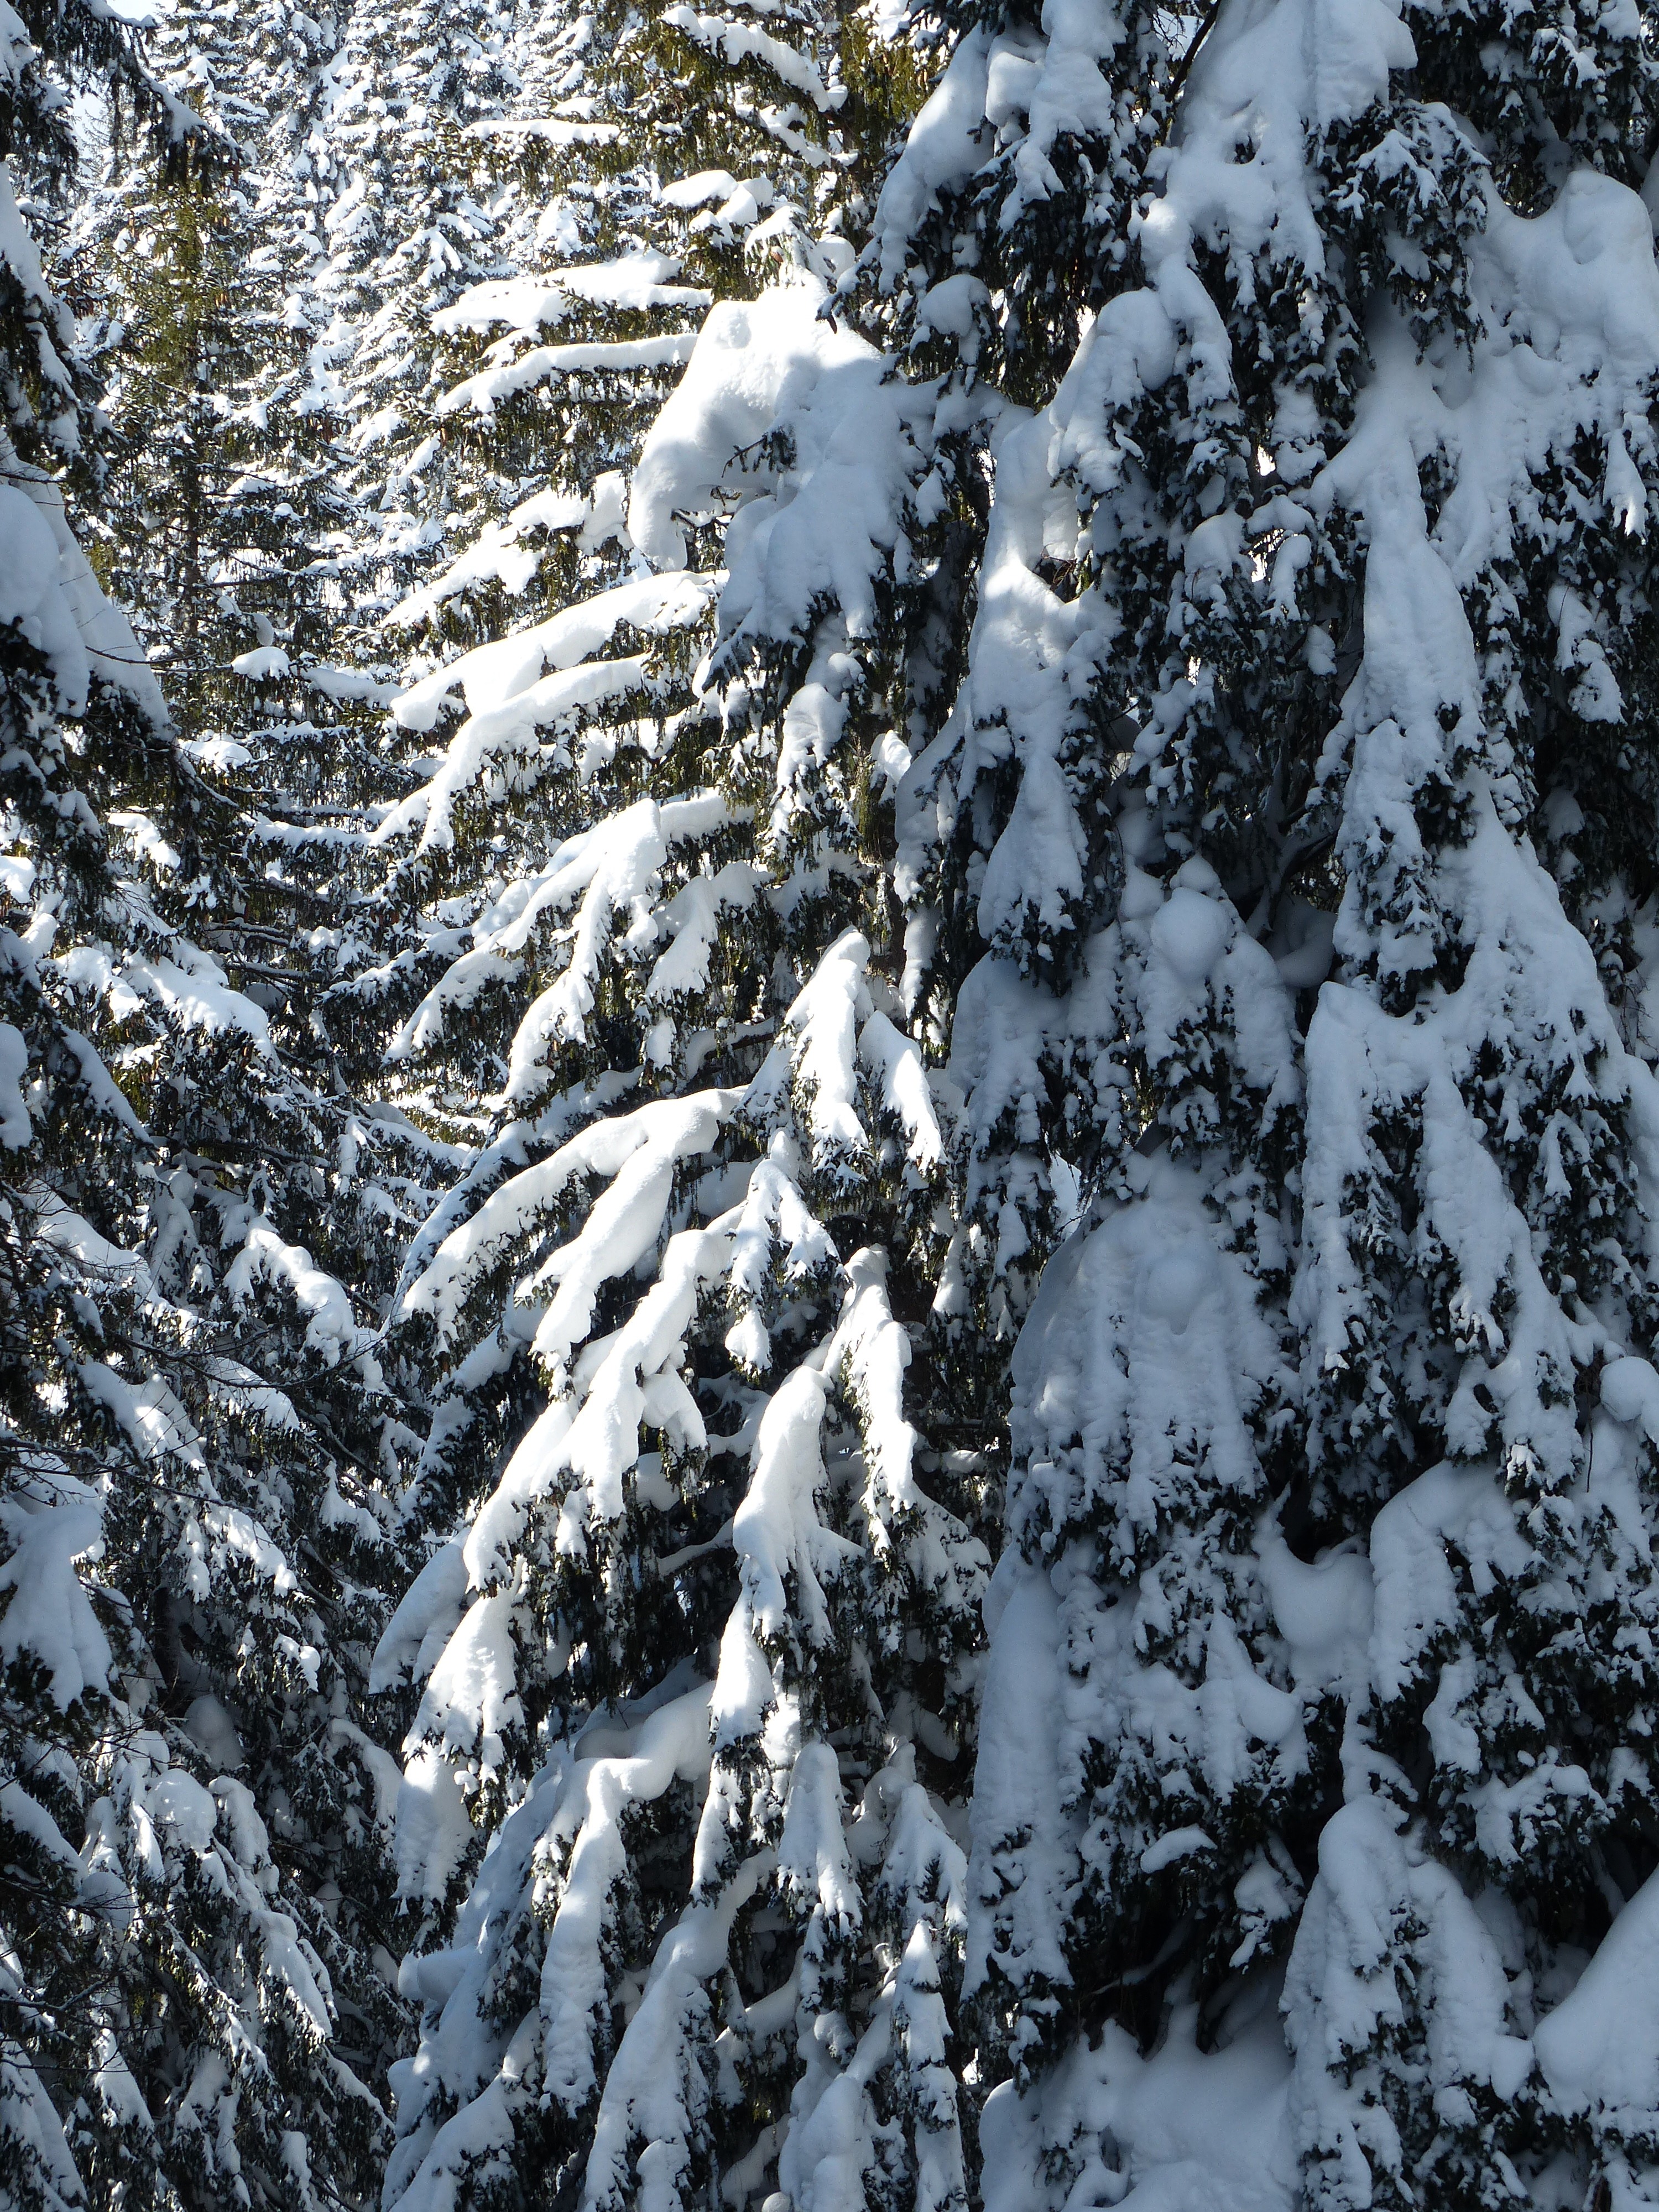
landscape, tree, forest, branch, mountain, snow, cold, winter, frost, ice, weather, snowy, fir, season, trees, spruce, winter dream, wintry, winter magic, firs, winter forest, freezing, snow magic, woody plant, geological phenomenon